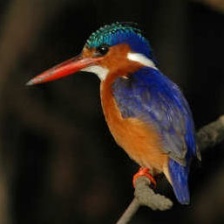
Species: MALACHITE KINGFISHER
Scientific name: CORYTHORNIS CRISTATUS